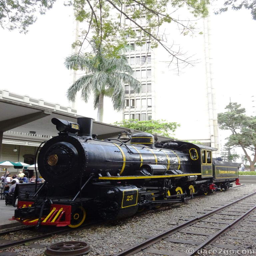
a full size steam locomotive on display at the old railway station